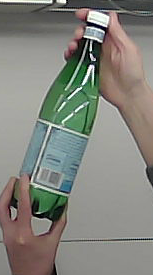
Product: sanpellegrino_water